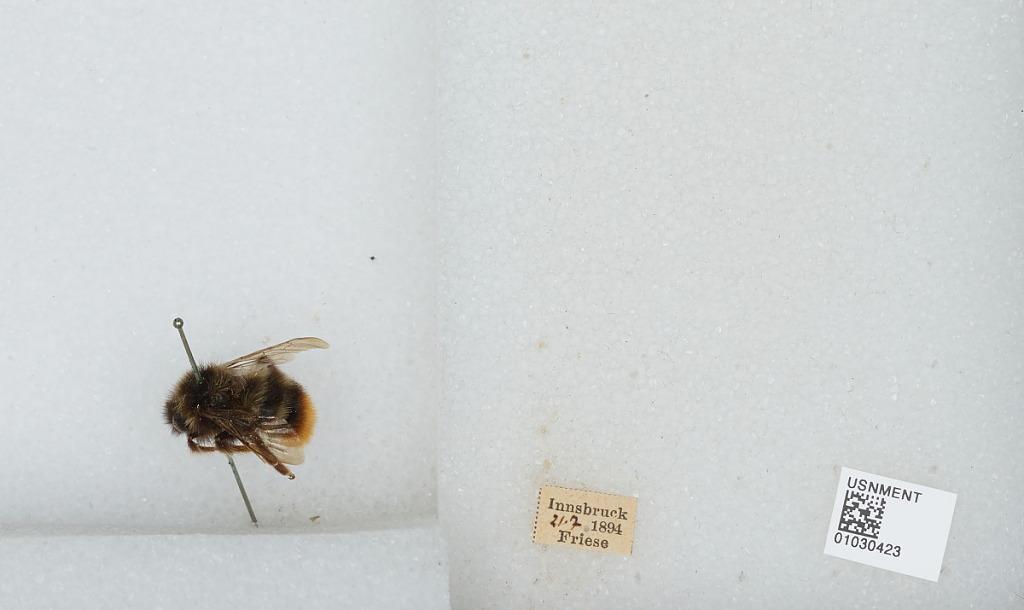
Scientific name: Bombus (Psithyrus) rupestris (Fabricius)
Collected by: Friese
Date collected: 1894-7-21
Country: Austria
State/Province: Tyrol
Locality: Innsbruck
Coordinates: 47.27, 11.38